Winged edge

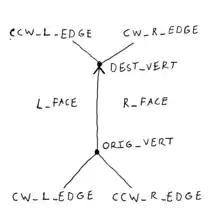
Graphical representation of an edge record. Note that the edge references look like wings.

In computer graphics, the winged edge data structure is a way to represent polygon meshes in computer memory. It is a type of boundary representation and describes both the geometry and topology of a model. Three types of records are used: vertex records, edge records, and face records. Given a reference to an edge record, one can answer several types of adjacency queries (queries about neighboring edges, vertices and faces) in constant time. This kind of adjacency information is useful for algorithms such as subdivision surface.